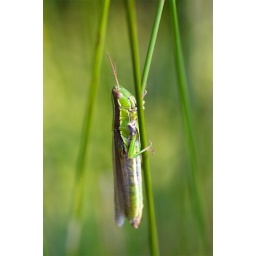
A little green grasshopper that was eating some of my native plants in my backyard